UC Irvine Medical Center

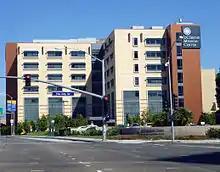
UC Irvine Medical Center

The University of California, Irvine Medical Center (UCIMC or UCI Medical Center) is a major research hospital located in Orange, California. It is the teaching hospital for the University of California, Irvine School of Medicine.